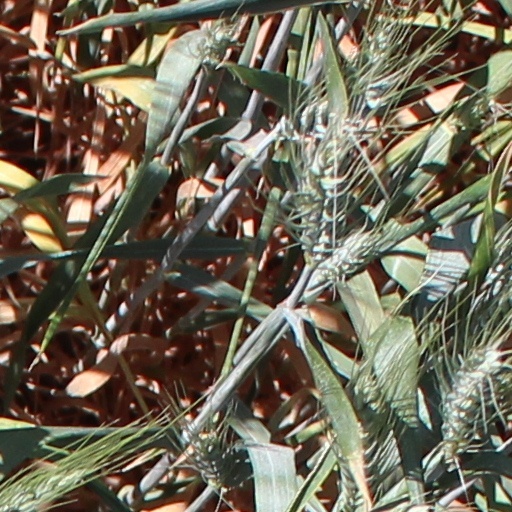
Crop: wheat